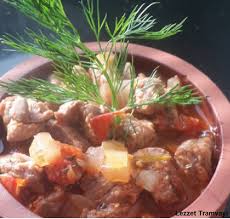
Yemek: et_sote